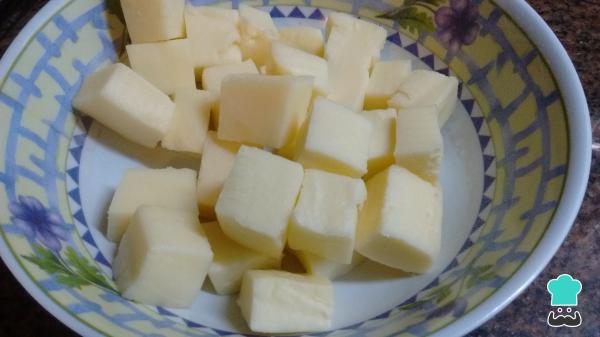
Mientras tanto, corta la muzzarella en cubos y déjalos en la heladera hasta que comiences a armar las empanadas de cebolla y queso.